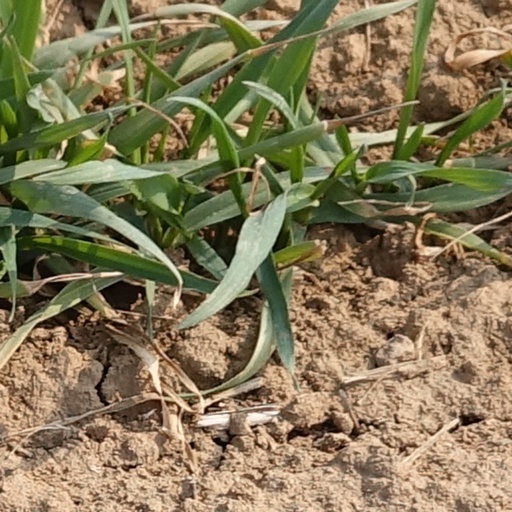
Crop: wheat